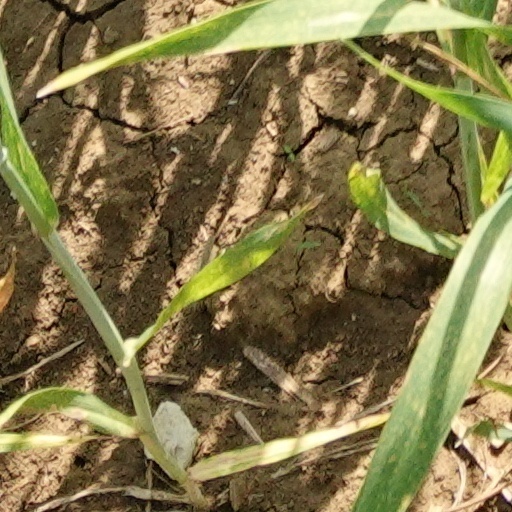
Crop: wheat